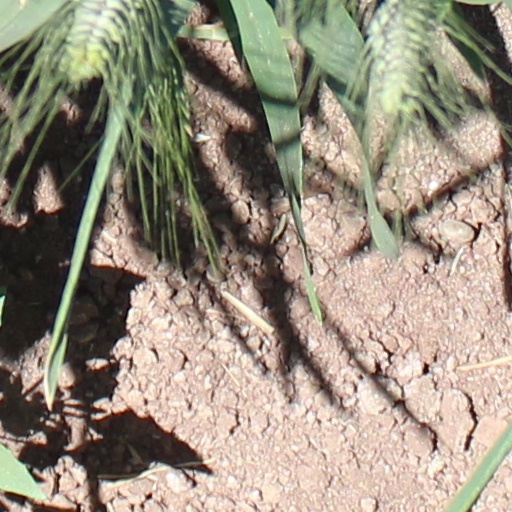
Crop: wheat